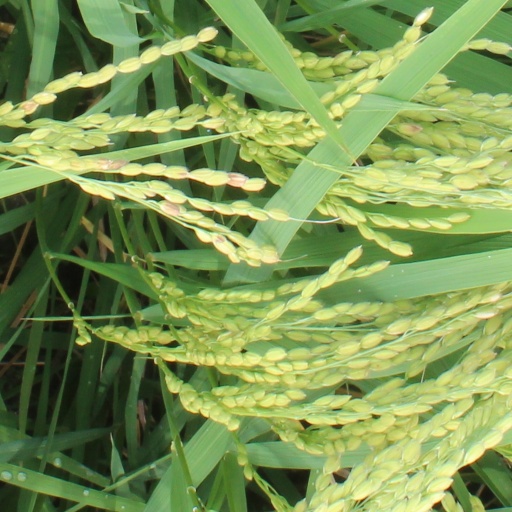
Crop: rice